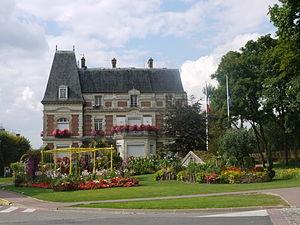
Mairie de Claye-Souilly, Ile de France, France
Claye-Souilly est une commune française située dans le département de Seine-et-Marne en région Île-de-France.